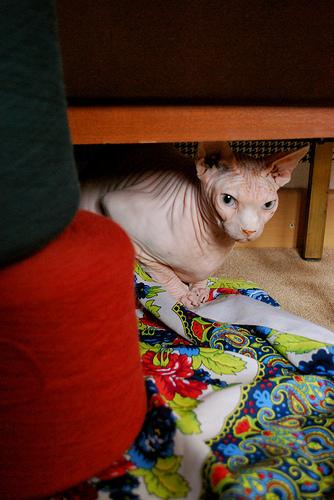
Breed: Sphynx